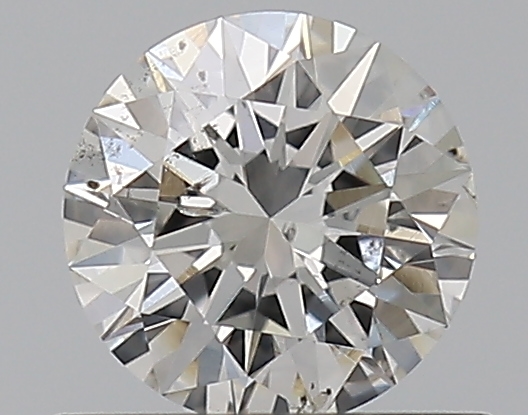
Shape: round
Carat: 0.5
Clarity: SI2
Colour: G
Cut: EX
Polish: EX
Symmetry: EX
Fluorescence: N
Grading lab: GIA
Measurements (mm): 5.11 x 5.12 x 3.14